Porto Metro

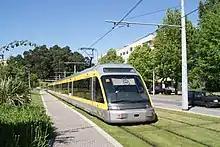
Grassy median of Line A

The Metro uses 72 modern Eurotram low-floor, articulated trams. Flexity Swift LRVs are used on line B, Bx and occasionally line C since 2008, and can reach . They also have more seats, and can, in common with most modern light rail systems, recover 30% of the total of consumed energy during braking. The LRVs from CRRC Tangshan, dubbed CRRC Tram or CT, are the latest to be introduced on the network, running since 2023 on line C.